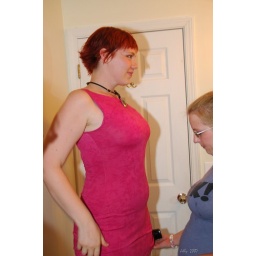
Barrie in the pink dress